Madison Square Garden (1890)

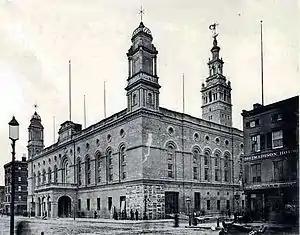
Another view of the exterior

Topping the Garden's tower was a statue of Diana, by noted sculptor Augustus Saint-Gaudens, which caused Madison Square Park to become known as "Diana's little wooded park". One of the possible models for Diana was Julia Baird, a well-known artist's model. The original gilt copper statue was tall, and weighed , and spun with the wind; Saint-Gaudens had draped the statue in cloth, but this was soon blown away. The statue was put in place in 1891, but was soon thought to be too large by Saint-Gaudens and White. It was removed and placed on top of a building at The World's Columbian Exposition in Chicago, but the bottom half was destroyed by a fire after the close of the Exposition, and the top half was lost. In 1893, a hollow second version of the statue, tall and made of gilded copper, replaced the original. This is now at the Philadelphia Museum of Art, and a copy is in the Metropolitan Museum of Art. Saint-Gaudens made several smaller variants in bronze, one of which was on display in the entryway of both Madison Square Garden III, built in 1925, and the current Madison Square Garden.